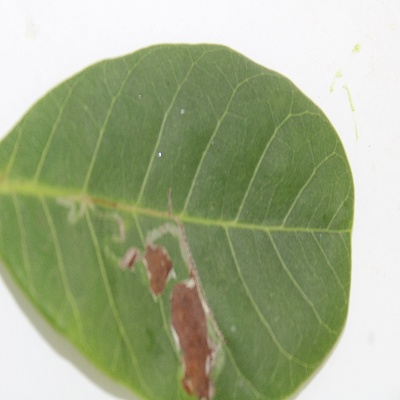
Crop: Cashew
Condition: leaf miner